Al Howie

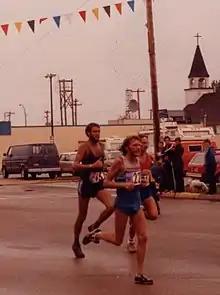
Al Howie (in foreground) taking the lead to win his first marathon. 1982 Slave Lake Marathon, Alberta, Canada.

The 1979 Prince George marathon will go down in sports history as the race that brought together three of Canada's unknown athletes for their inaugural marathon: Al Howie, Rick Hansen and Terry Fox. Howie had run from Victoria to Prince George to be in the race that promised the winner an all-expense-paid trip to the Boston Marathon.